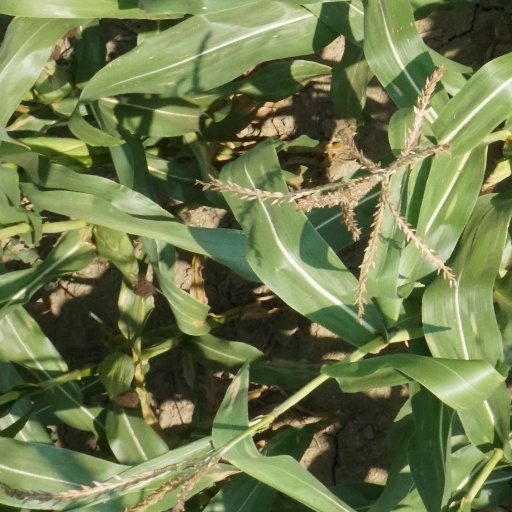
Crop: maize; corn